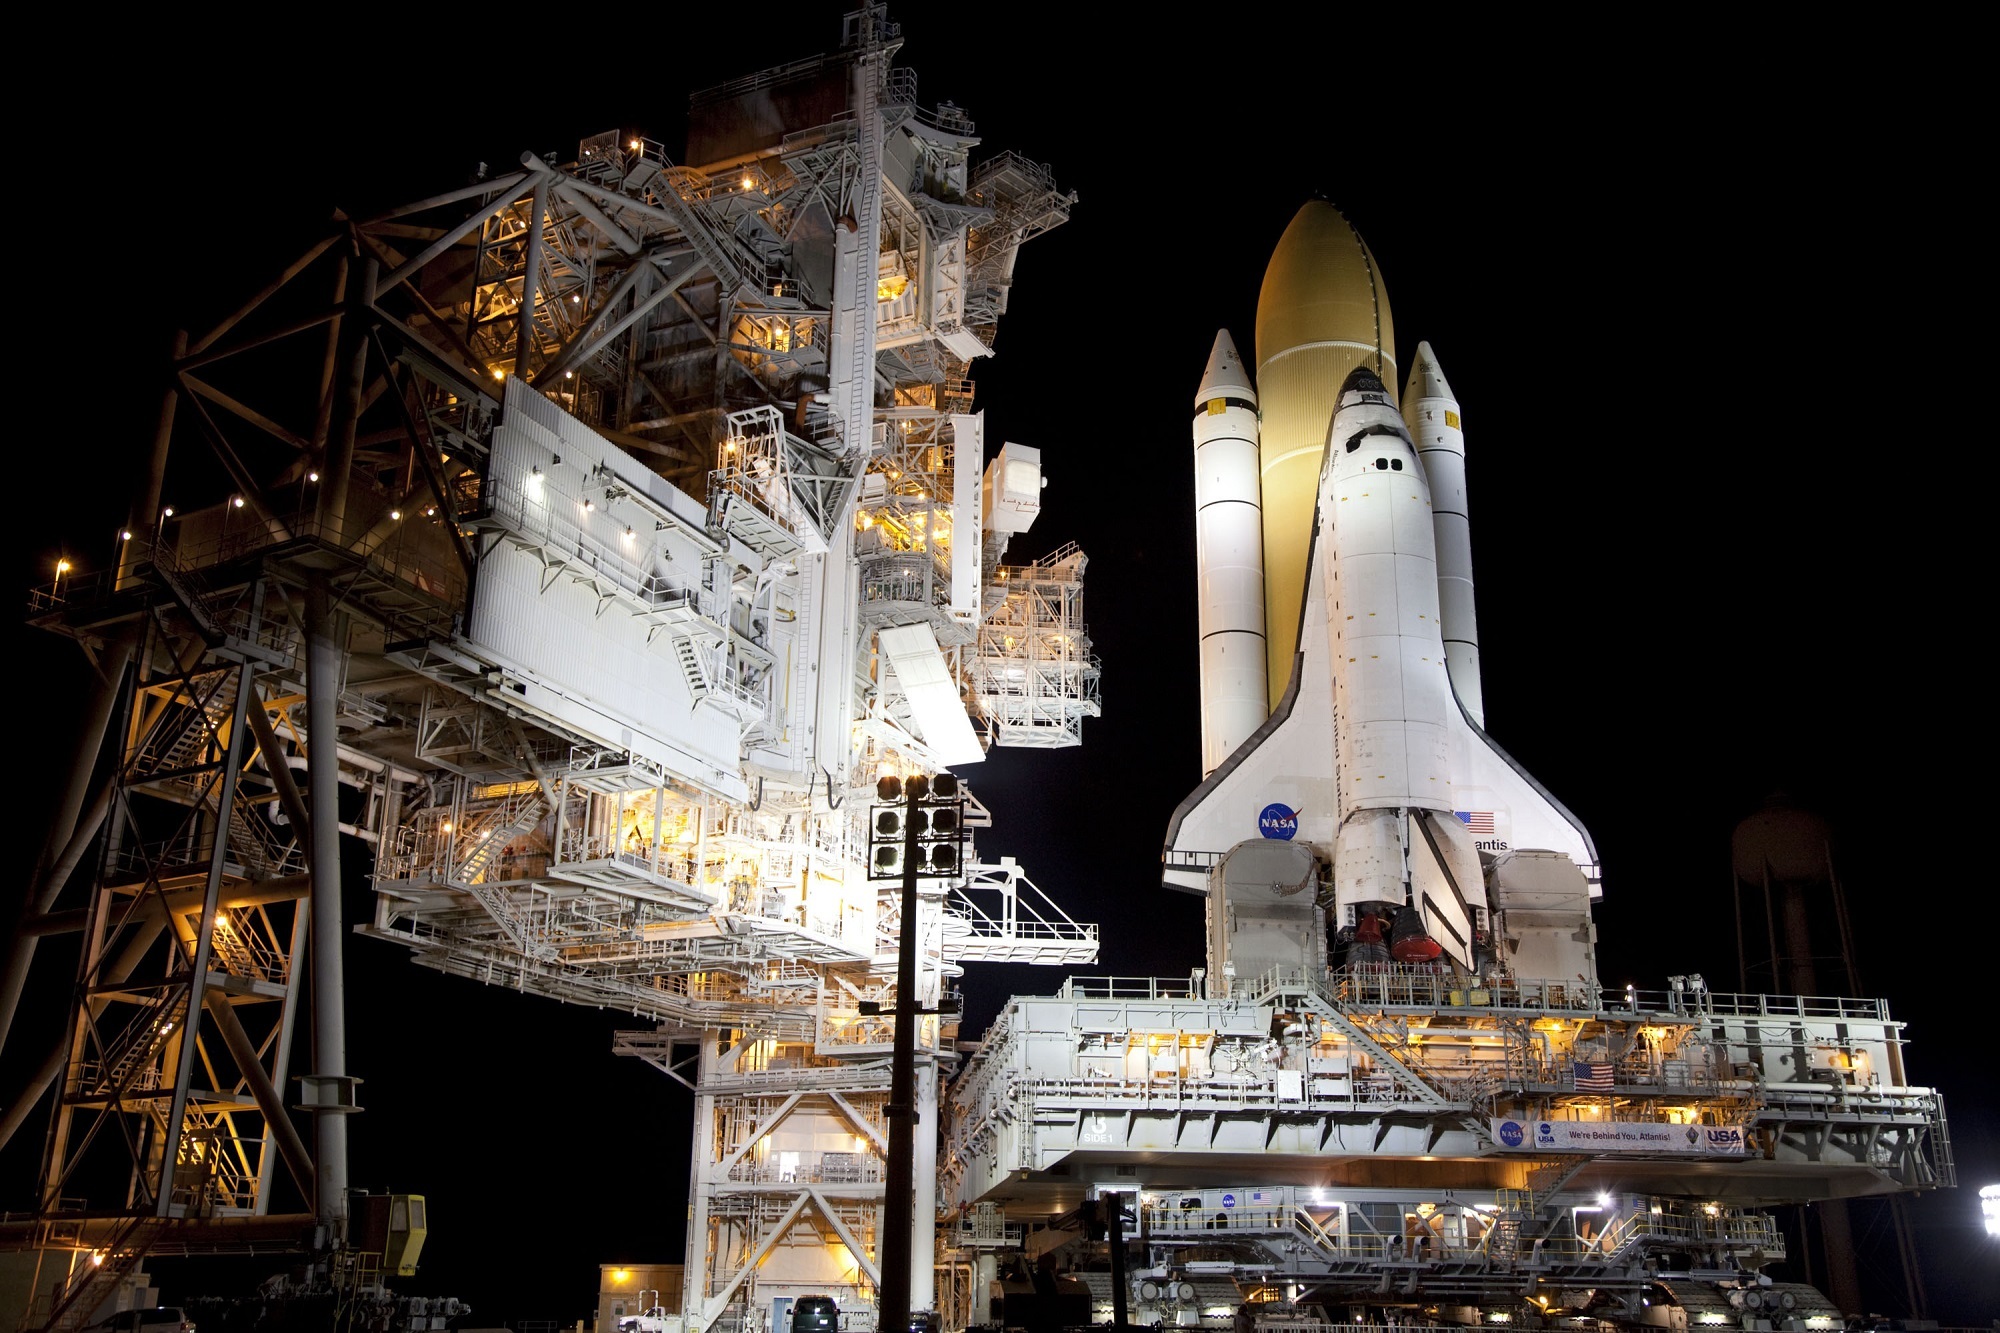
night, flight, landmark, rocket, mission, astronaut, exploration, spaceship, launch pad, rollout, pre launch, atlantis space shuttle